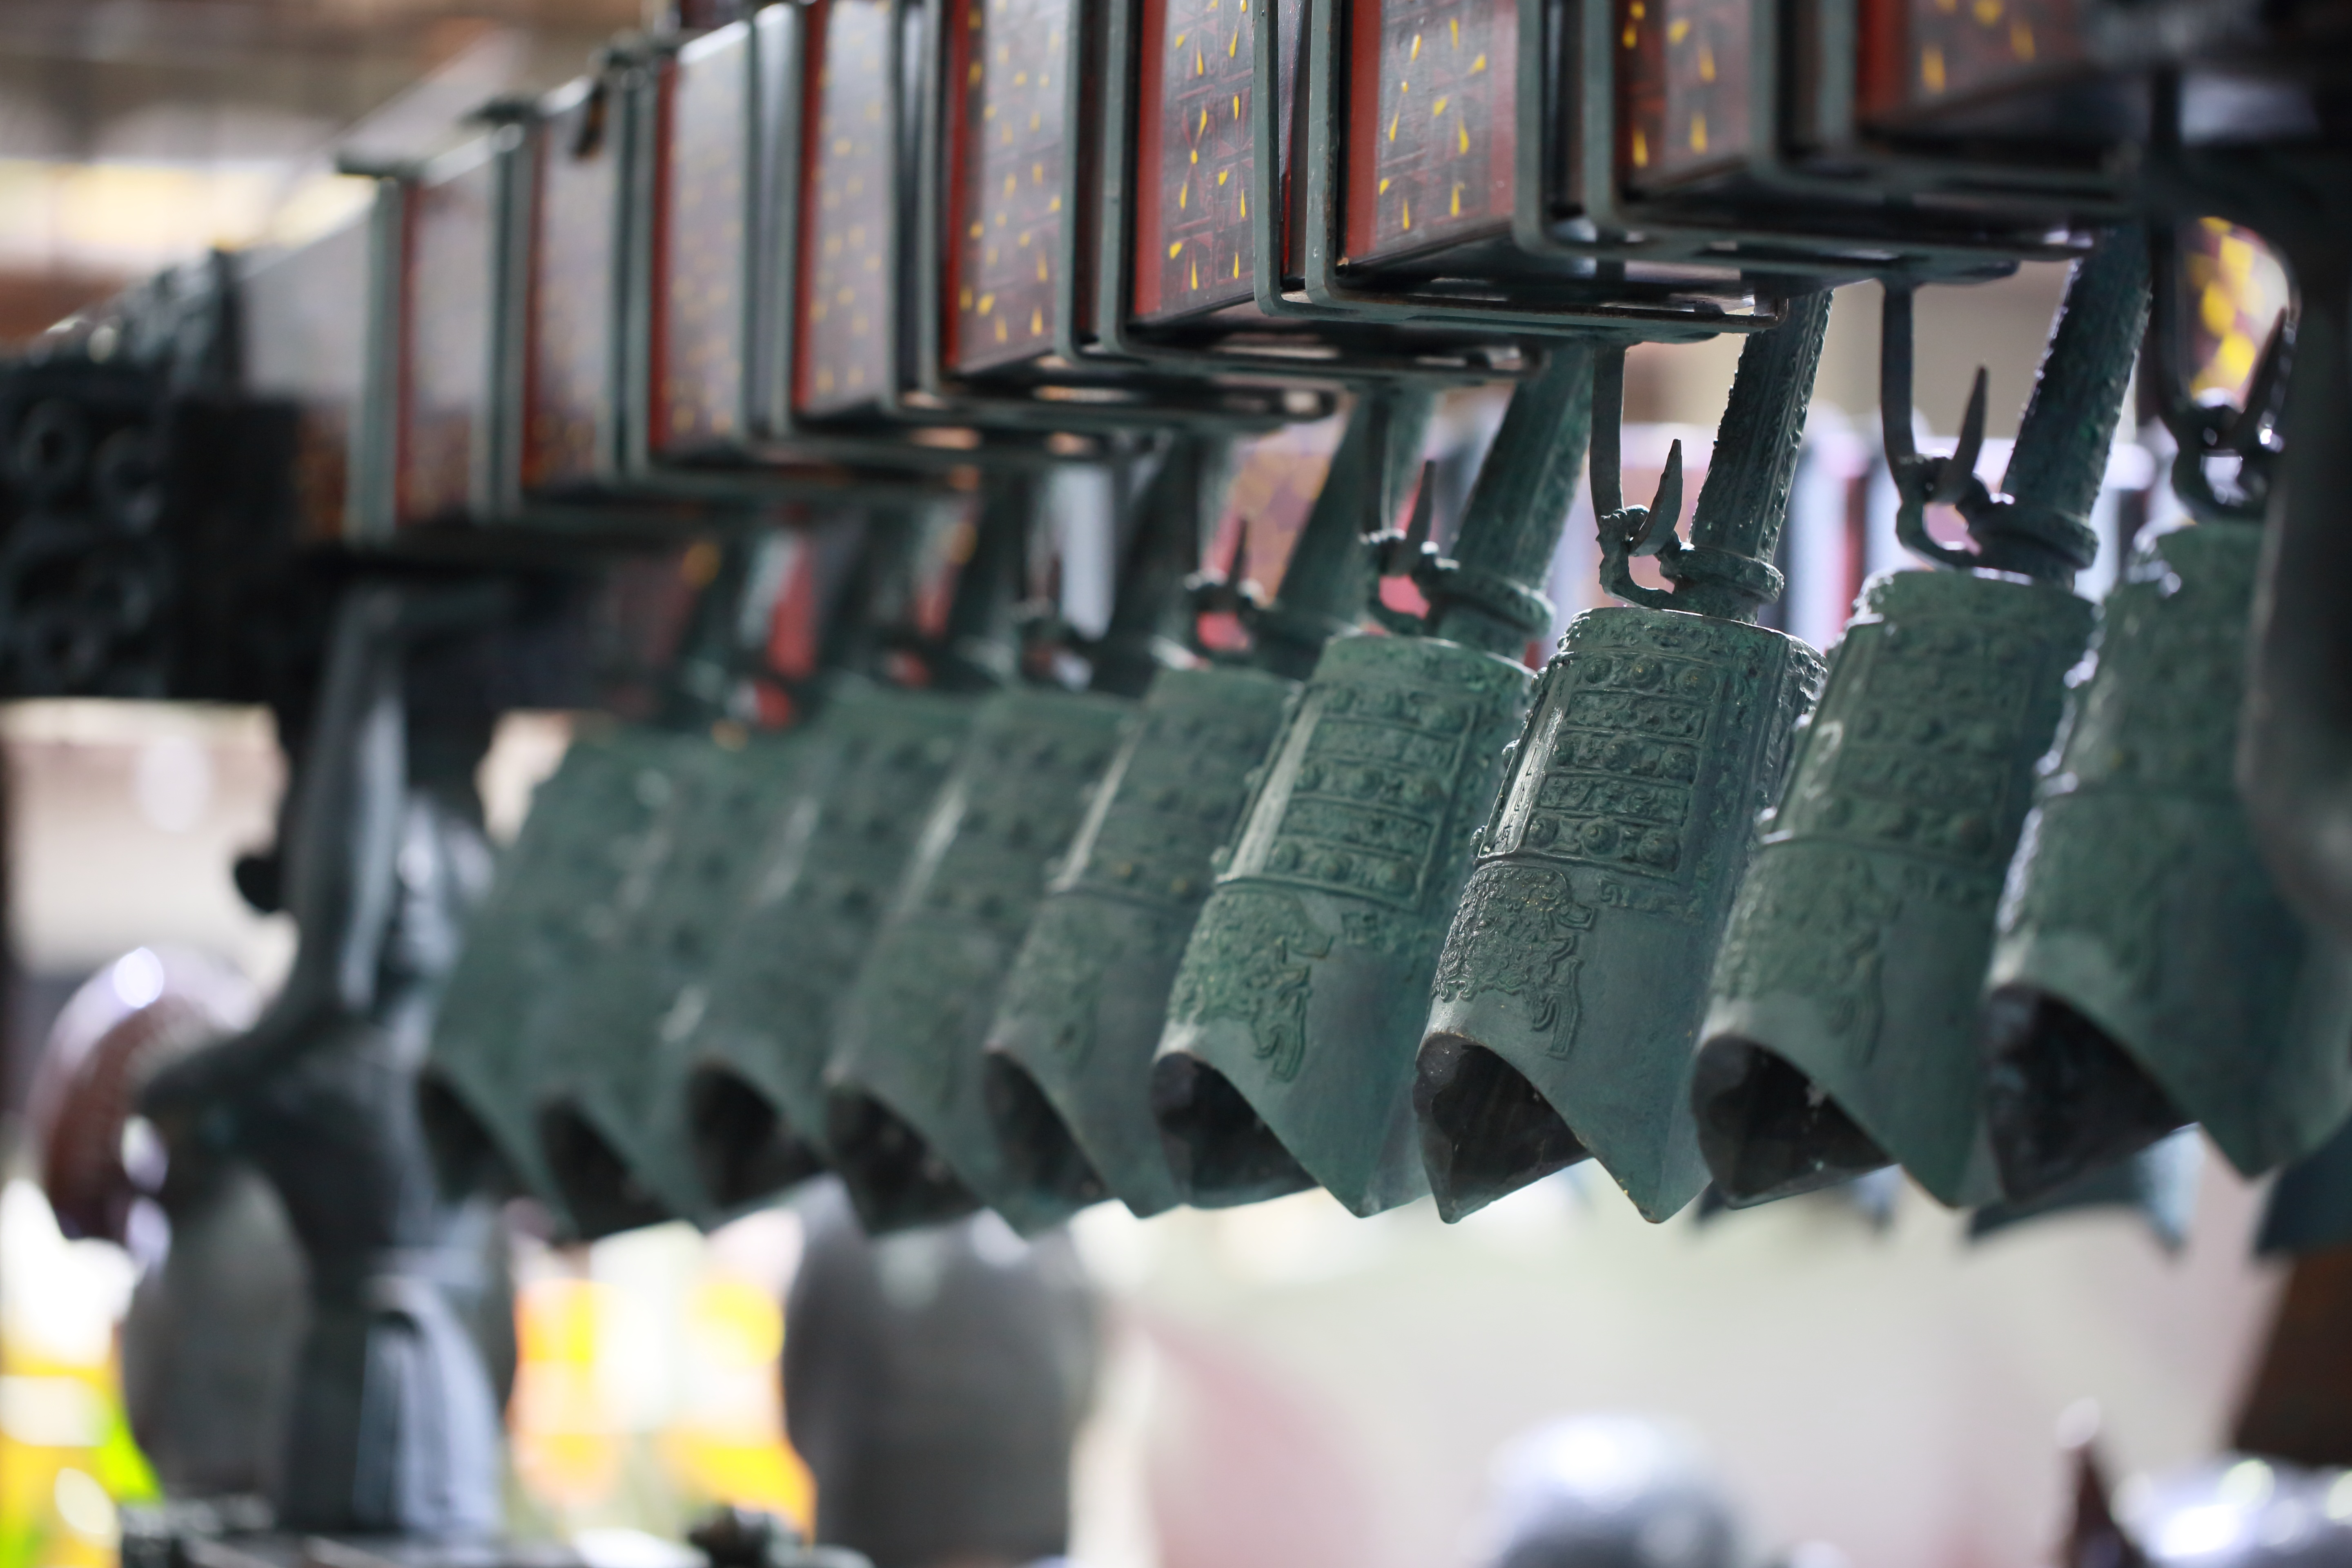
percussion, in ancient china, musical instruments, firearm, exhibitions, sport venue